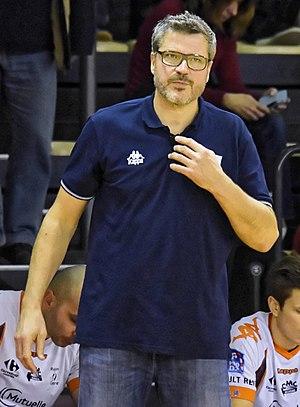
Rencontre de ProD2 entre l'US Ivry handball et Chartres HB. A Ivry, le 06 décembre 2014.
Pascal Mahé, né le 15 décembre 1963 à Saint-Martin-de-Fontenay, est un handballeur international français reconverti entraîneur.